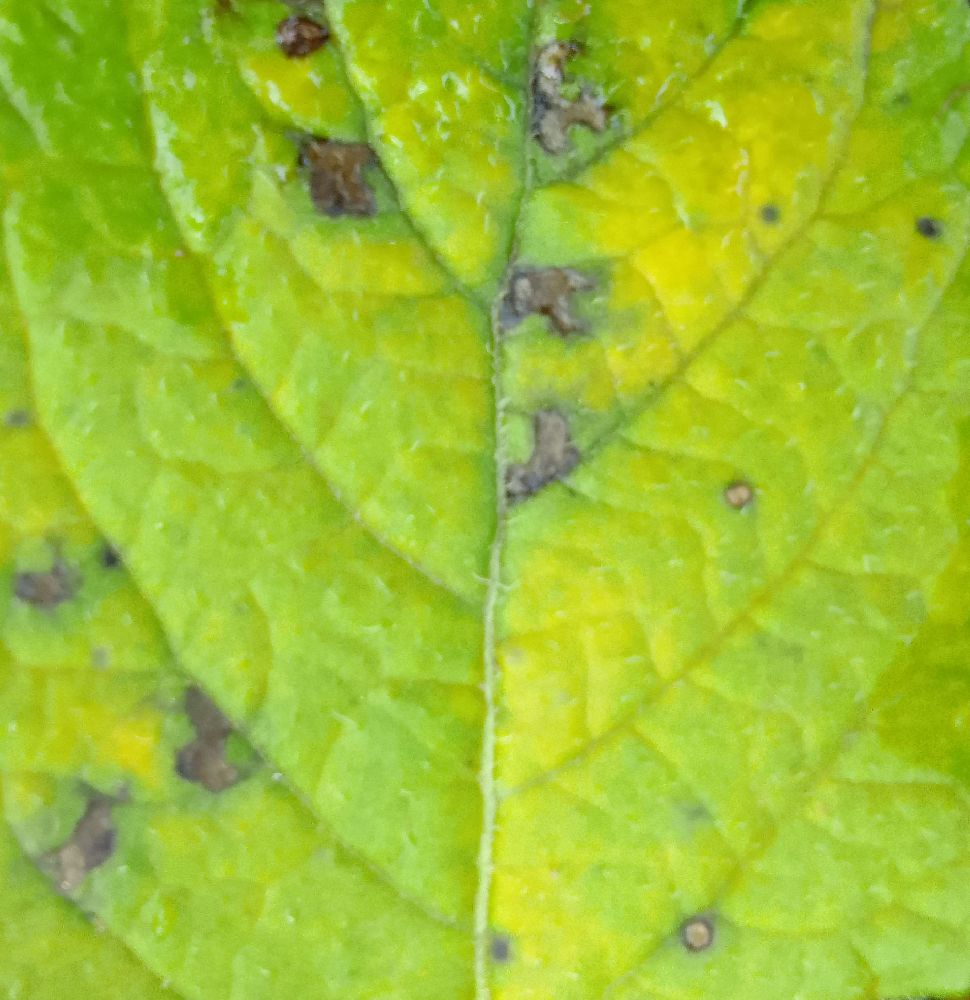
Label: Early blight